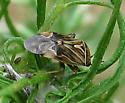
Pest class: lygus_bug